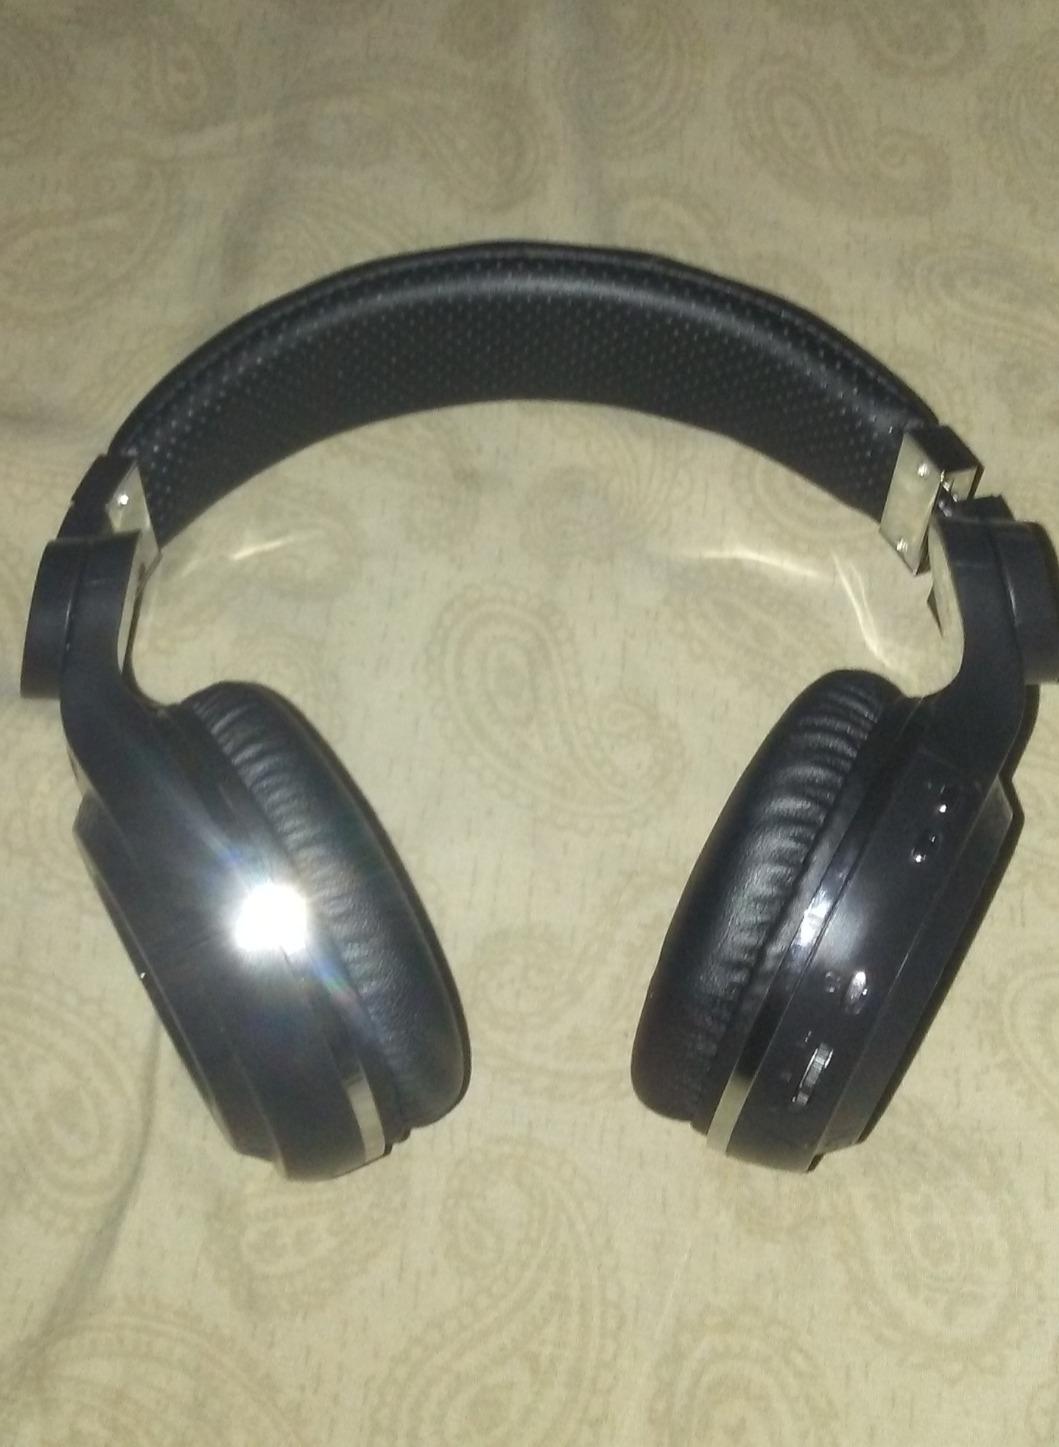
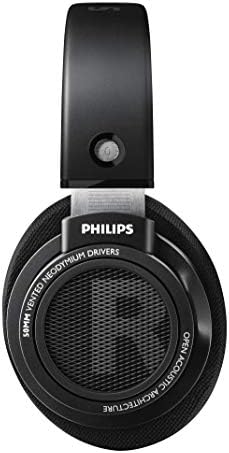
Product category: headphones
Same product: no